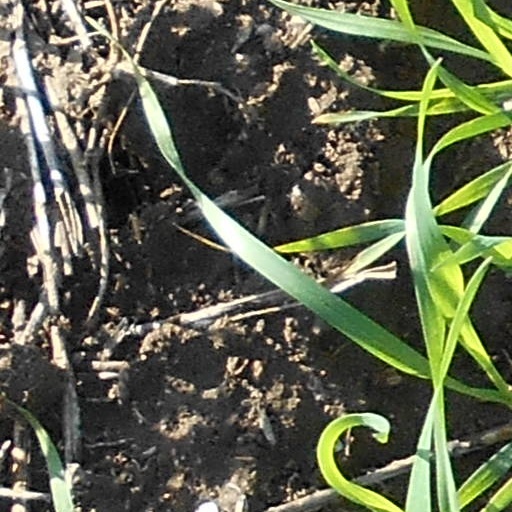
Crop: wheat